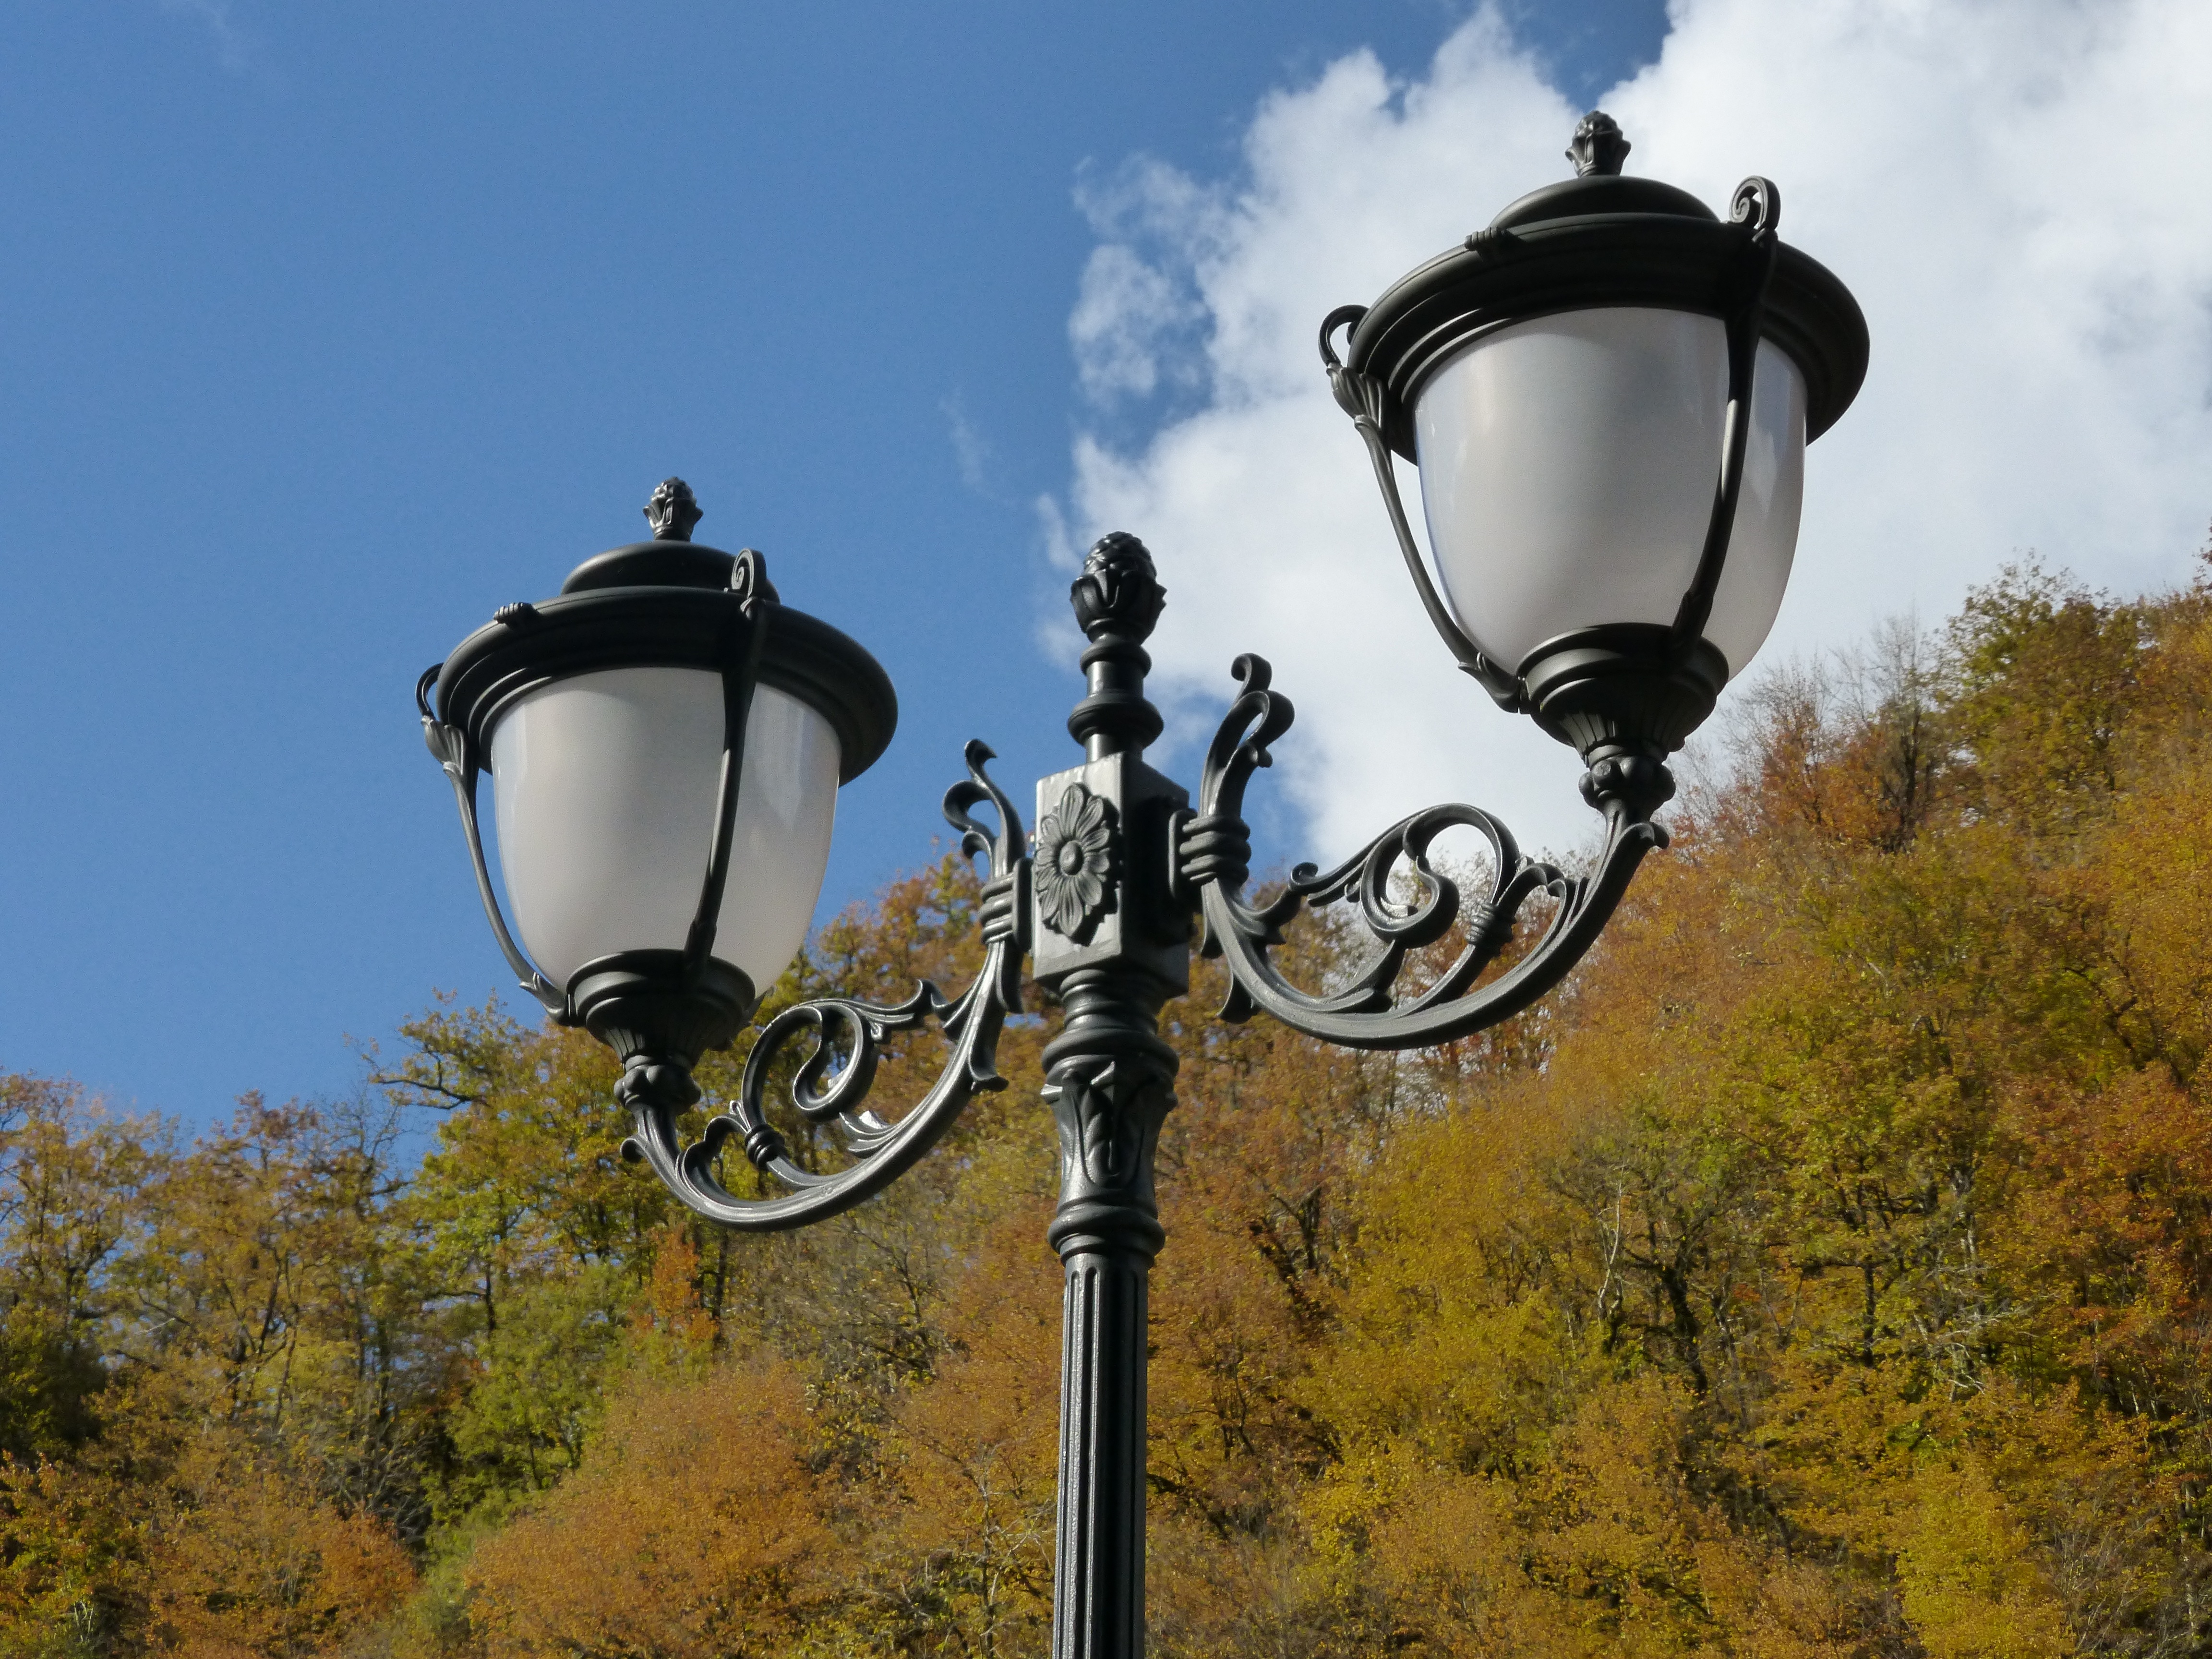
light, bicycle, vehicle, autumn, street light, lamp, lighting, traffic light, streetlights, light fixture